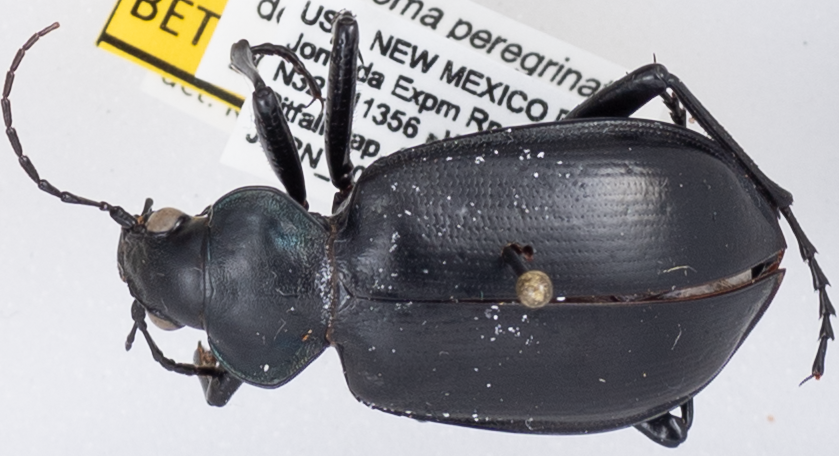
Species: Calosoma peregrinator
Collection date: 2021-08-03
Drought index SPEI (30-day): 0.54
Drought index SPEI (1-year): -1.01
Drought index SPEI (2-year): -0.32